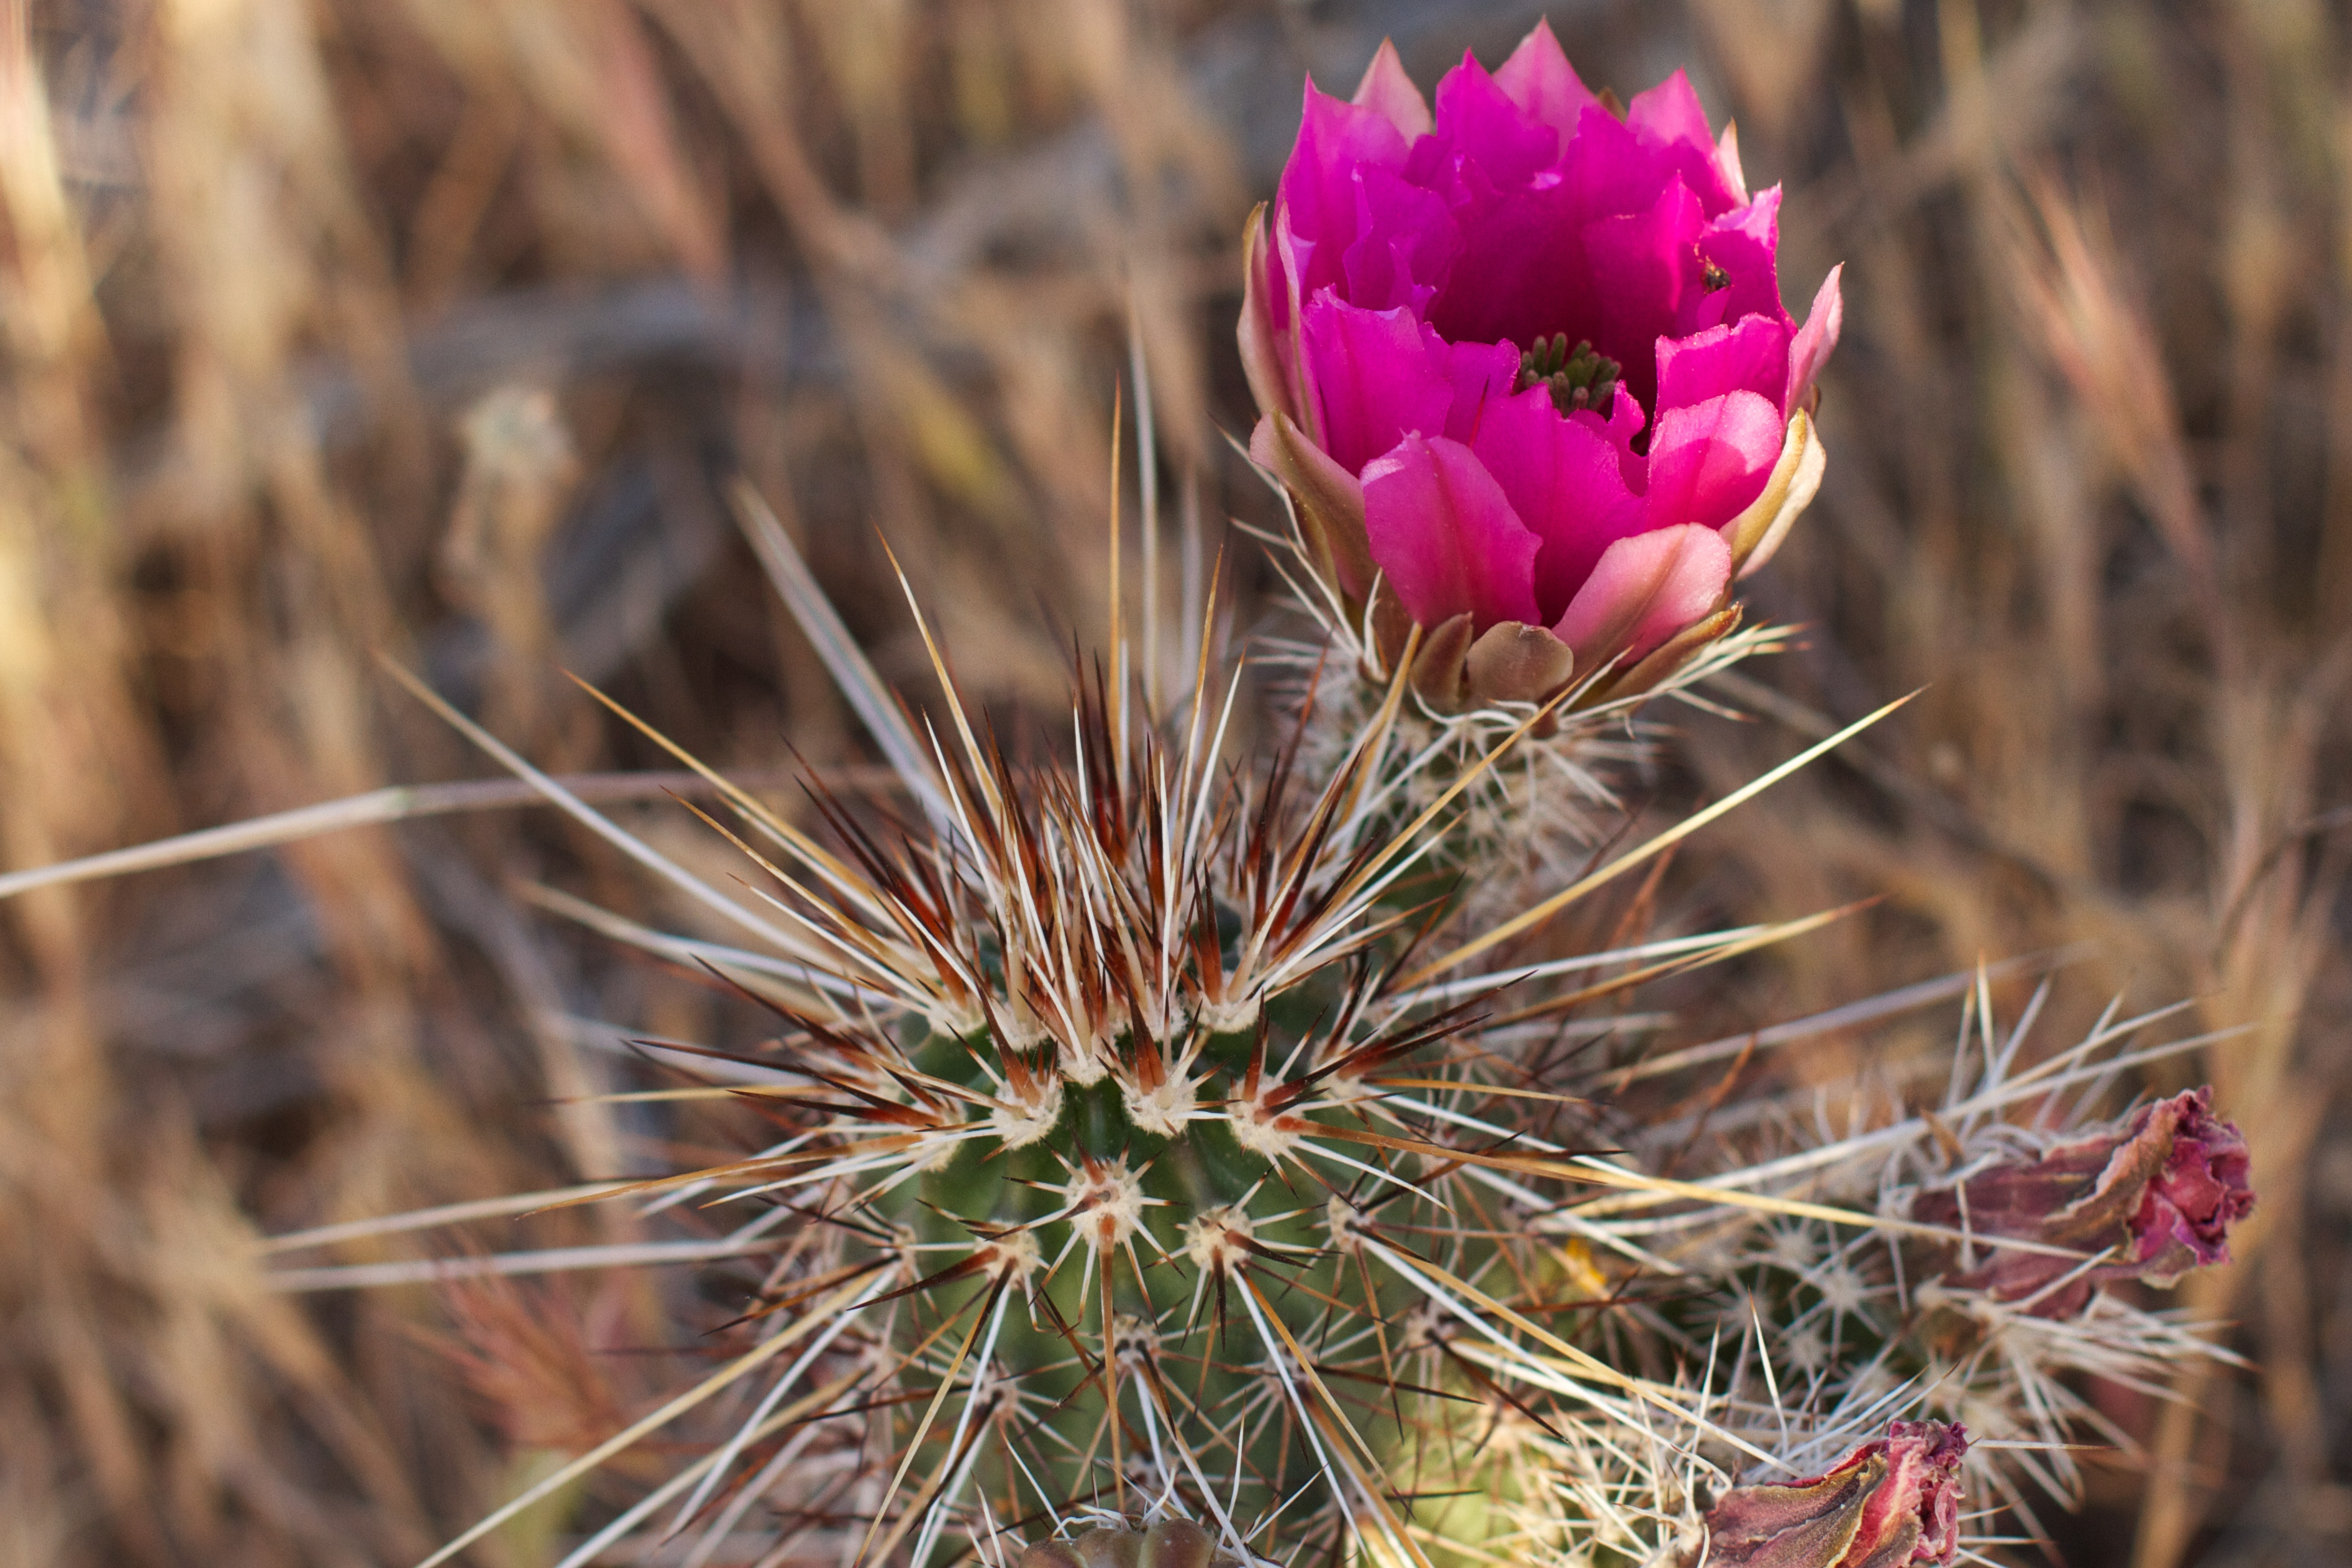
cactus, plant, flower, botany, flora, wildflower, caryophyllales, macro photography, flowering plant, prickly pear, land plant, thorns spines and prickles, hedgehog cactus